Final Symphony II

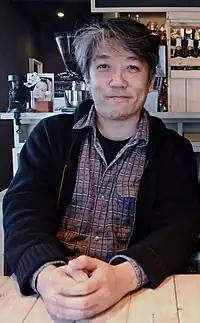
Composer and arranger Masashi Hamauzu in 2012

The concert is arranged in reverse chronological order, with the newest game, "Final Fantasy XIII", first, and the oldest, "Final Fantasy V", last. Hamauzu, feeling that "there were no orchestral versions of "Final Fantasy XIII" tracks that [he] was really satisfied with", wanted to create a "ground-breaking" arrangement of the main themes of the game. He decided to create a dramatic arc with the songs, starting with "Prelude to Final Fantasy XIII", "Vanille's Theme", and "Nautilus" as setting the story's stage with pieces centered on the character of Vanille, followed by the battle themes of "Fang's Theme", "Blinded by Light", and "Serah's Theme" to shift into a dramatic conclusion. The arrangements of "Blinded by Light" and "Serah's Theme" are both based on previous, unfinished arrangements by Hamauzu. Valtonen claims that the bulk of the arrangement, named "Utopia in the Sky", was done by Hamauzu: "Hamauzu's jazzy and impressionistic style already gave the music its gentle softness to which I added my own small imprint." The "Final Fantasy IX" section, "For the People of Gaia" is in the form of a piano concerto, with an orchestral introduction. The concerto, like the other sections of the concert, is a single movement, though it contains elements of a traditional four movement concerto. The concerto is based on the characters' motifs from the game, beginning with music related to Vivi's theme, which inspired the idea for Wanamo. It continues through music related to Zidane, then Garnet, before ending with the battle against Kuja, interspersed with themes from the protagonist characters. Wanamo was concerned about doing another piano concerto, as Merregnon had done one based on the "Final Fantasy" series for "Symphonic Odysseys" and "Final Symphony", but felt that the soundtrack of "Final Fantasy IX" was diverse enough to support another.